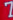
Number: 7